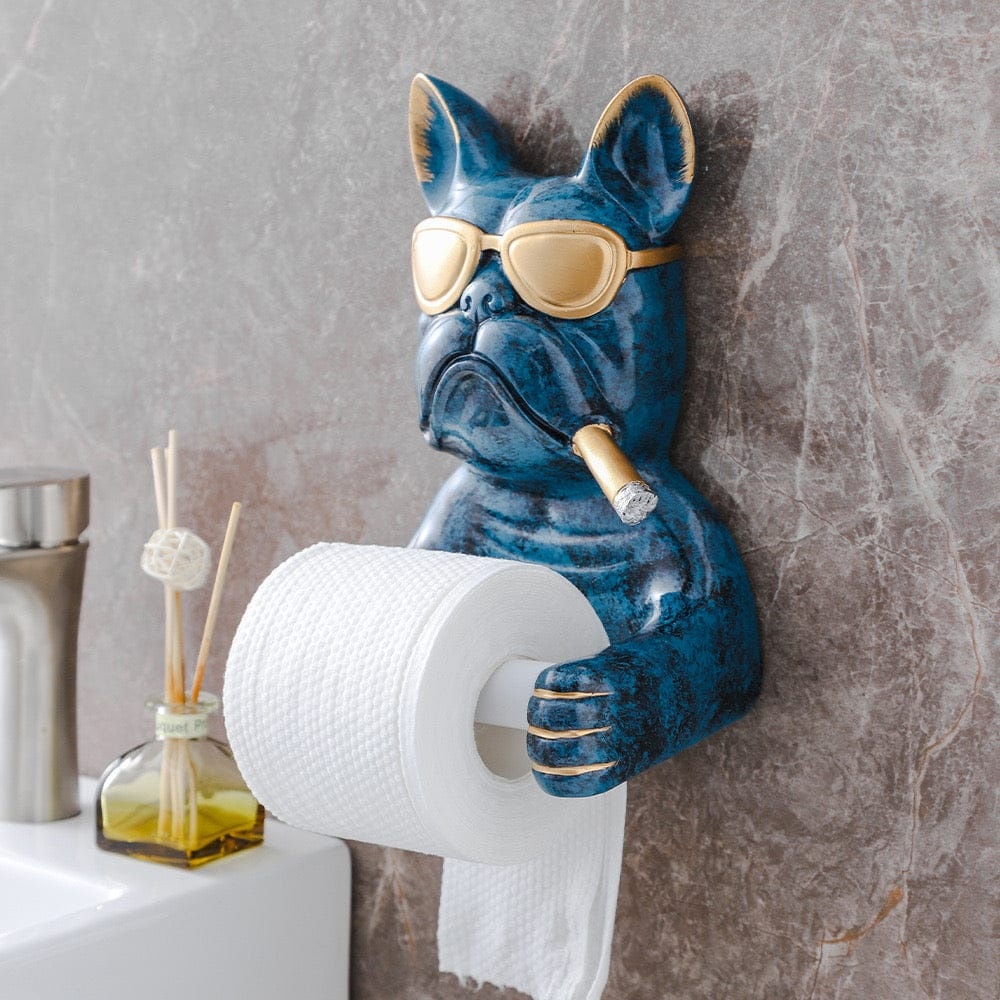
bulldog wall tissue holder
Brand: Styl'urs
Introducing the stylish and functional Styl'urs Bulldog Wall Tissue Holder! Keep your tissues easily accessible with this unique and trendy holder. The bulldog design adds personality to any room while providing convenient tissue storage. Perfect for adding a touch of charm to your home decor.
Category: Home & Garden > Bathroom Accessories > Facial Tissue Holders